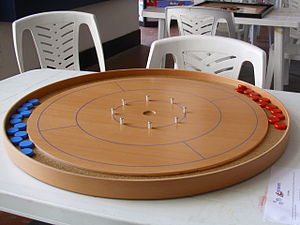
Crokinole
Spillepladen til Crokinole
Crokinole er et brætspil som har visse ligheder med pitchnut, curling og shove ha'penny. Spillerne skal efter tur kaste skiver over det cirkulære spillebord, med det formål at ramme de højstscorende områder, samtidig med at de angriber og slår modstandernes skiver bort fra pladen. Spillet er især udbredt i Nordamerika.